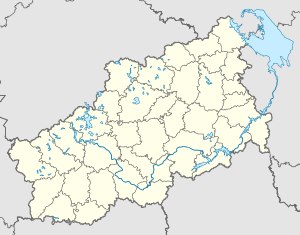
Tver
Tvers beliggenhed i Tver oblast  56°51′28.18″N 35°55′18.94″Ø﻿ / ﻿56.8578278°N 35.9219278°Ø﻿ / 56.8578278; 35.9219278Koordinater: 56°51′28.18″N 35°55′18.94″Ø﻿ / ﻿56.8578278°N 35.9219278°Ø﻿ / 56.8578278; 35.9219278
Tver er en by i det vestlige Rusland, som er det administrative center for Tver oblast. Byen har 419.363 indbyggere. Tver ligger hvor Volgafloden og Tvertsafloden løber sammen. Byen var kendt som Kalinin fra 1931 til 1990 efter Sovjetunionens formelle statsoverhoved Mikhail Kalinin.